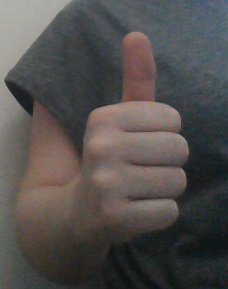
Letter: aleff